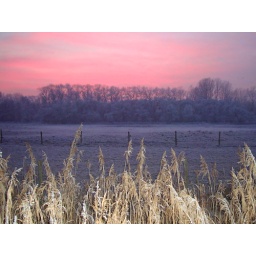
red sky in winter